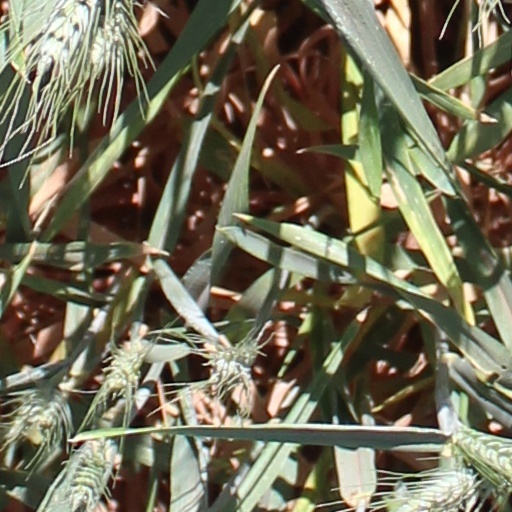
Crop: wheat